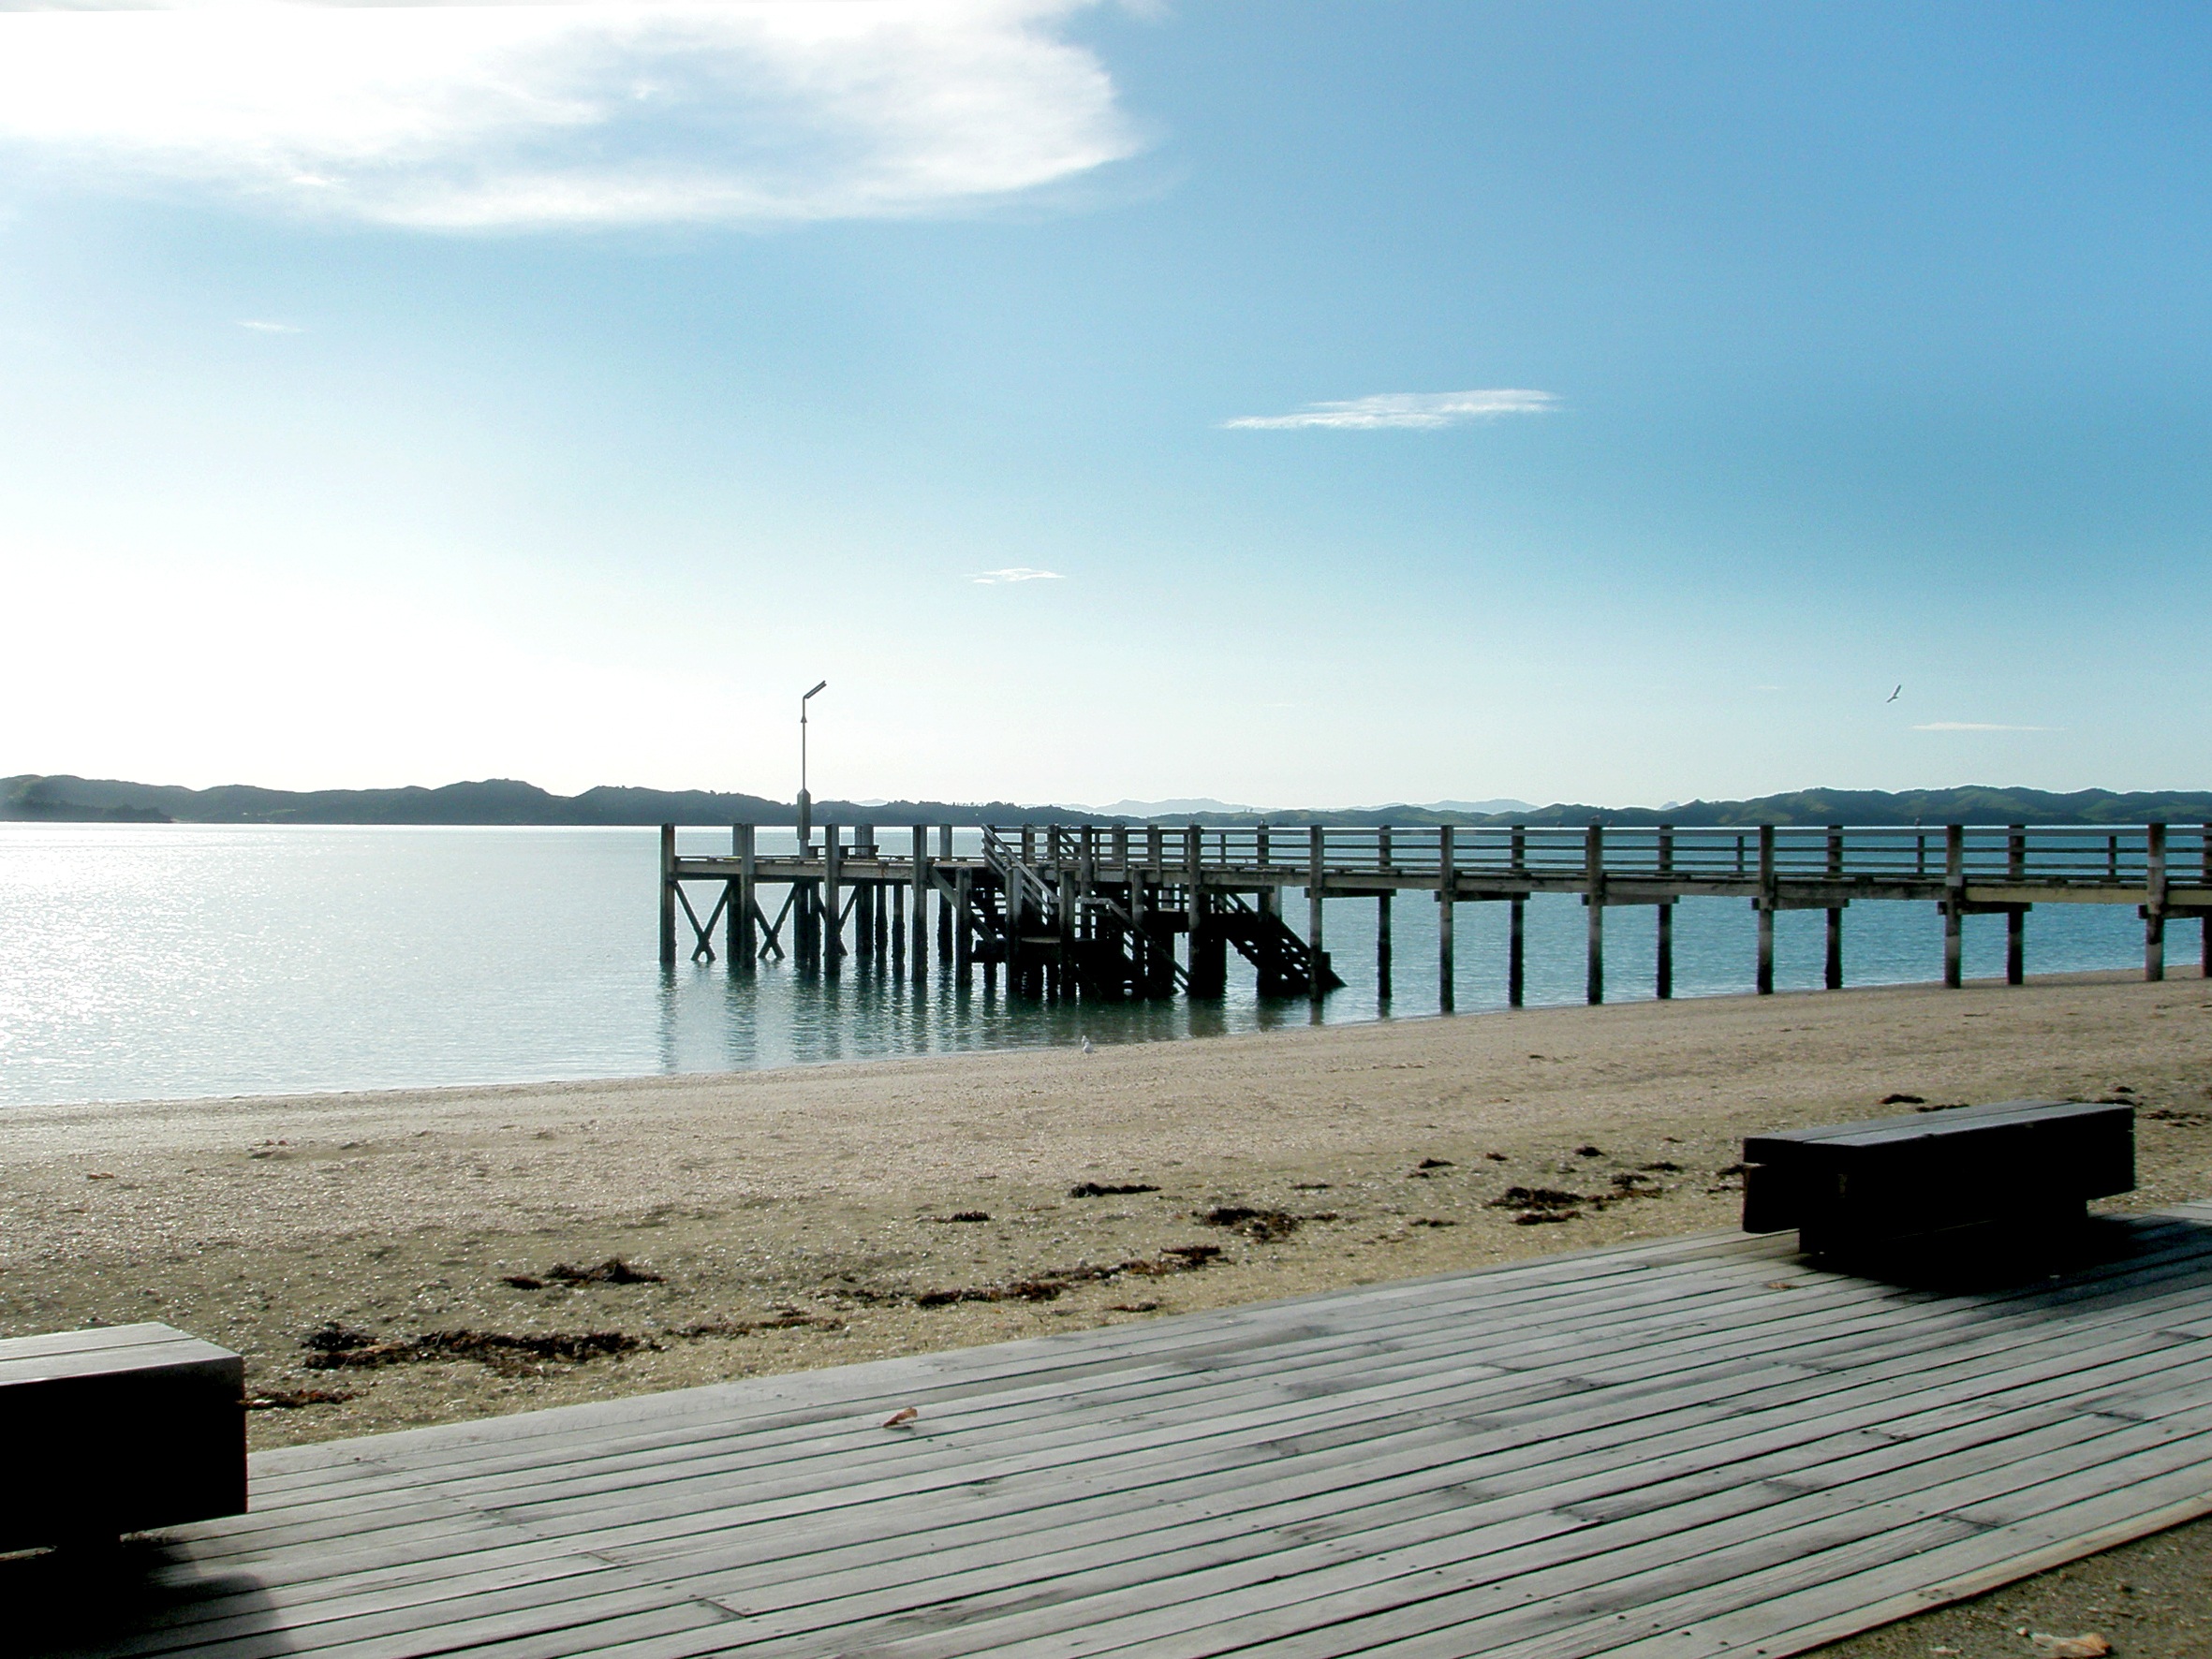
beach, sea, coast, water, ocean, horizon, dock, boardwalk, shore, wave, pier, walkway, vacation, bay, jetty, body of water, outdoors, new zealand, wharf